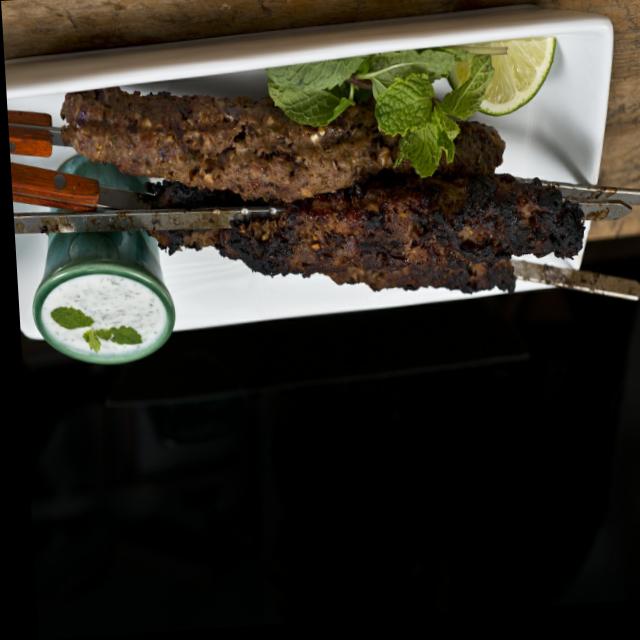
Dish: kebab